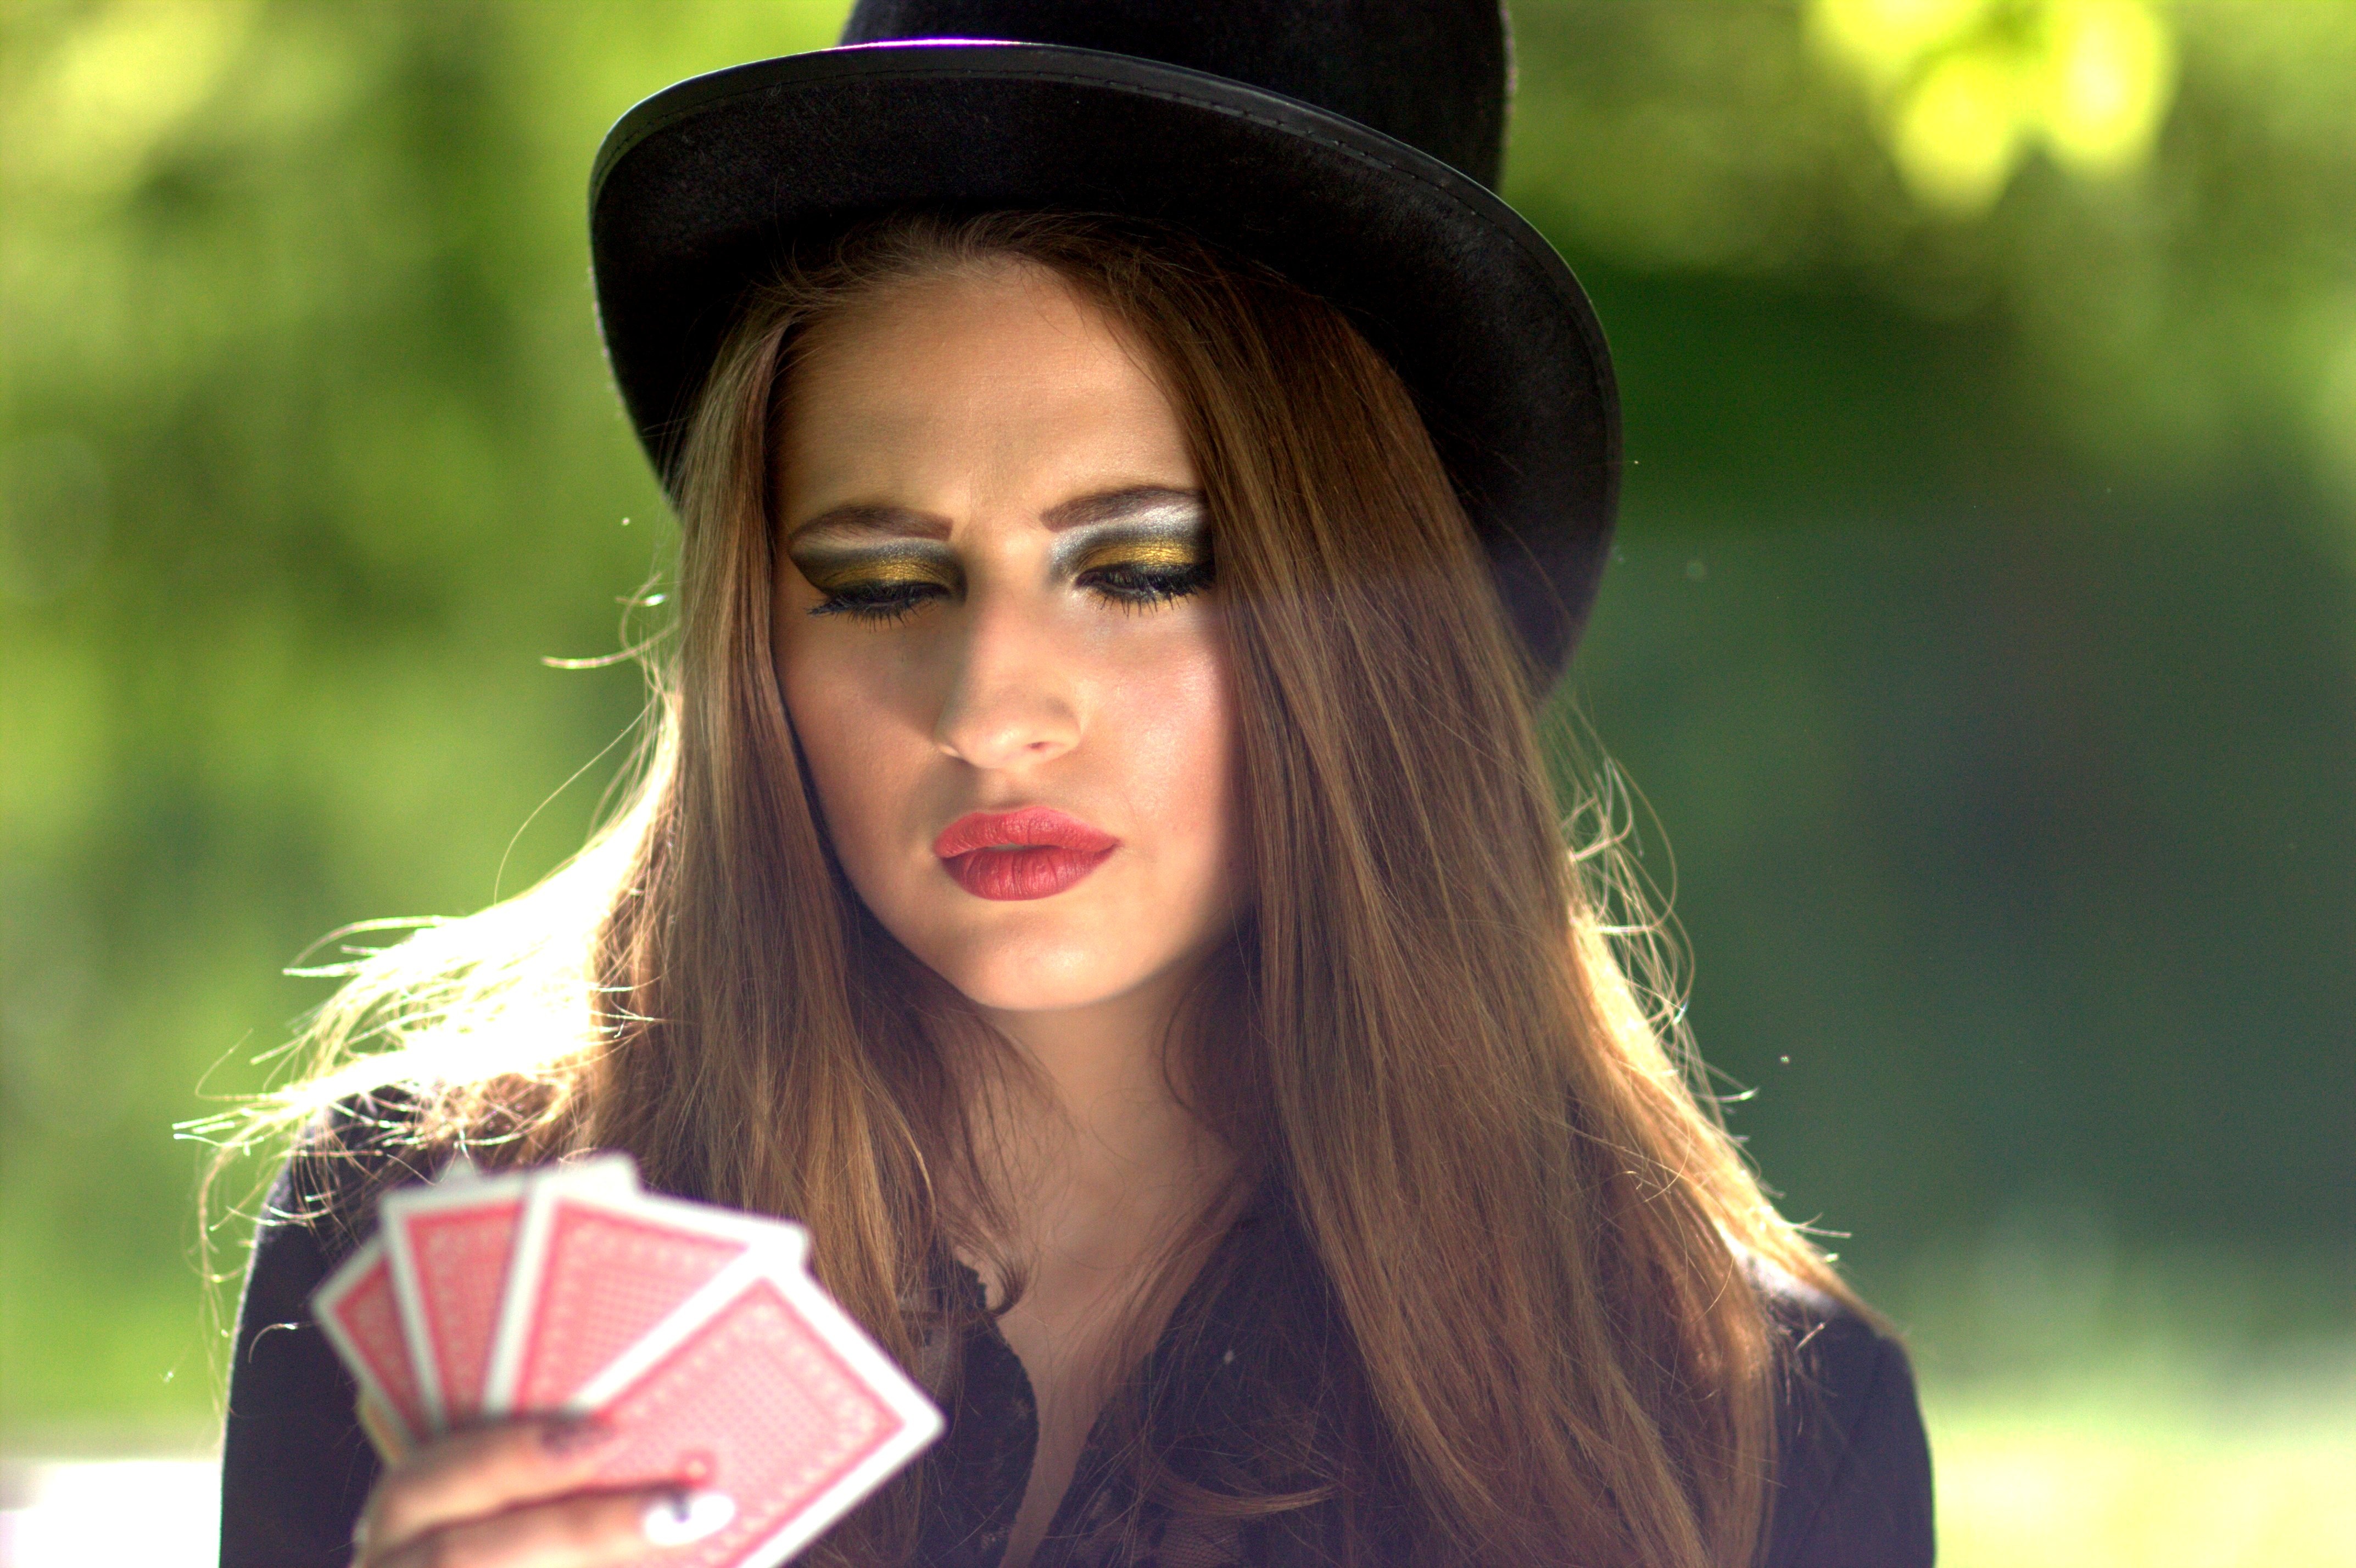
person, girl, woman, hair, photography, portrait, model, spring, color, fashion, clothing, lady, facial expression, hairstyle, smile, dress, eye, glasses, singing, skin, beauty, blond, magic, luck, topper, emotion, photo shoot, playing cards, brown hair, portrait photography